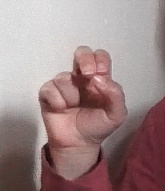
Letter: gaaf